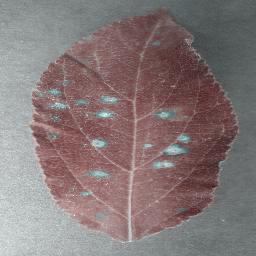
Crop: apple
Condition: cedar_rust